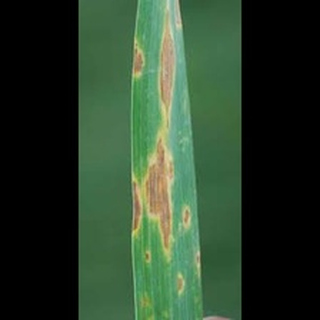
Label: wheat_leaf_blight